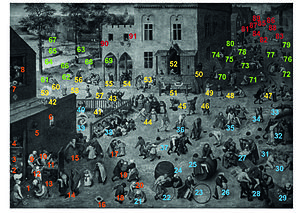
Børnelege (Bruegel)
Børnelege illustrerer 91 børnelege.
Børnelege er et maleri af den flamske renæssancekunstner Pieter Bruegel den ældre fra 1560. Det illustrerer 91 forskellige børnelege. Børnelege hænger i Kunsthistorisches Museum i Wien.